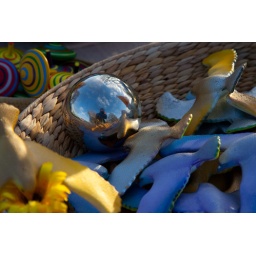
A bowl of toys and a shiny ball, who could let that one go by :)